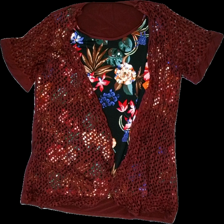
View: front
Type: Tunic
Category: Ladies
Brand: Missing
Colors: Multicolor, Red, Black, Green
Material: 100% polyester
Pattern: Floral print
Cut: Loose
Season: All
Price range: 100-150
Recommended usage: Reuse
Comment: no labels for size or brand